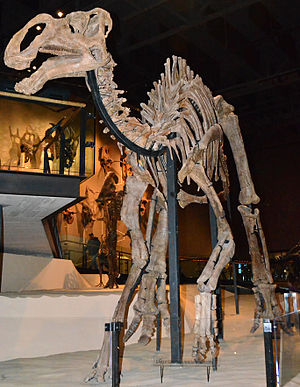
Gryposaurus
Gryposaurus var en slægt af dinosaurer, hvoraf der fandtes flere forskellige arter. Den senest beskrevne art er Gryposaurus monumentensis.